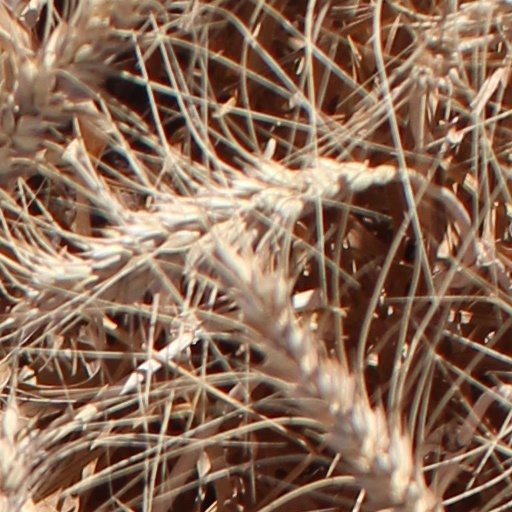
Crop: wheat